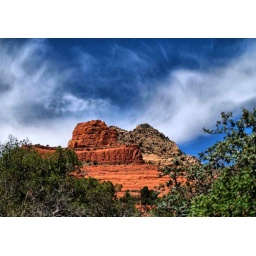
These beautiful Red rocks rise up from the ground one after another, in the very beautiful landscape around Sedona, Arizona